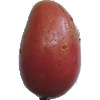
Label: Potato Red Washed 1